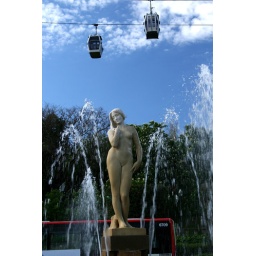
A fountain in the gardens of Montjuic, with the cable cars that go up to the castle in the background.